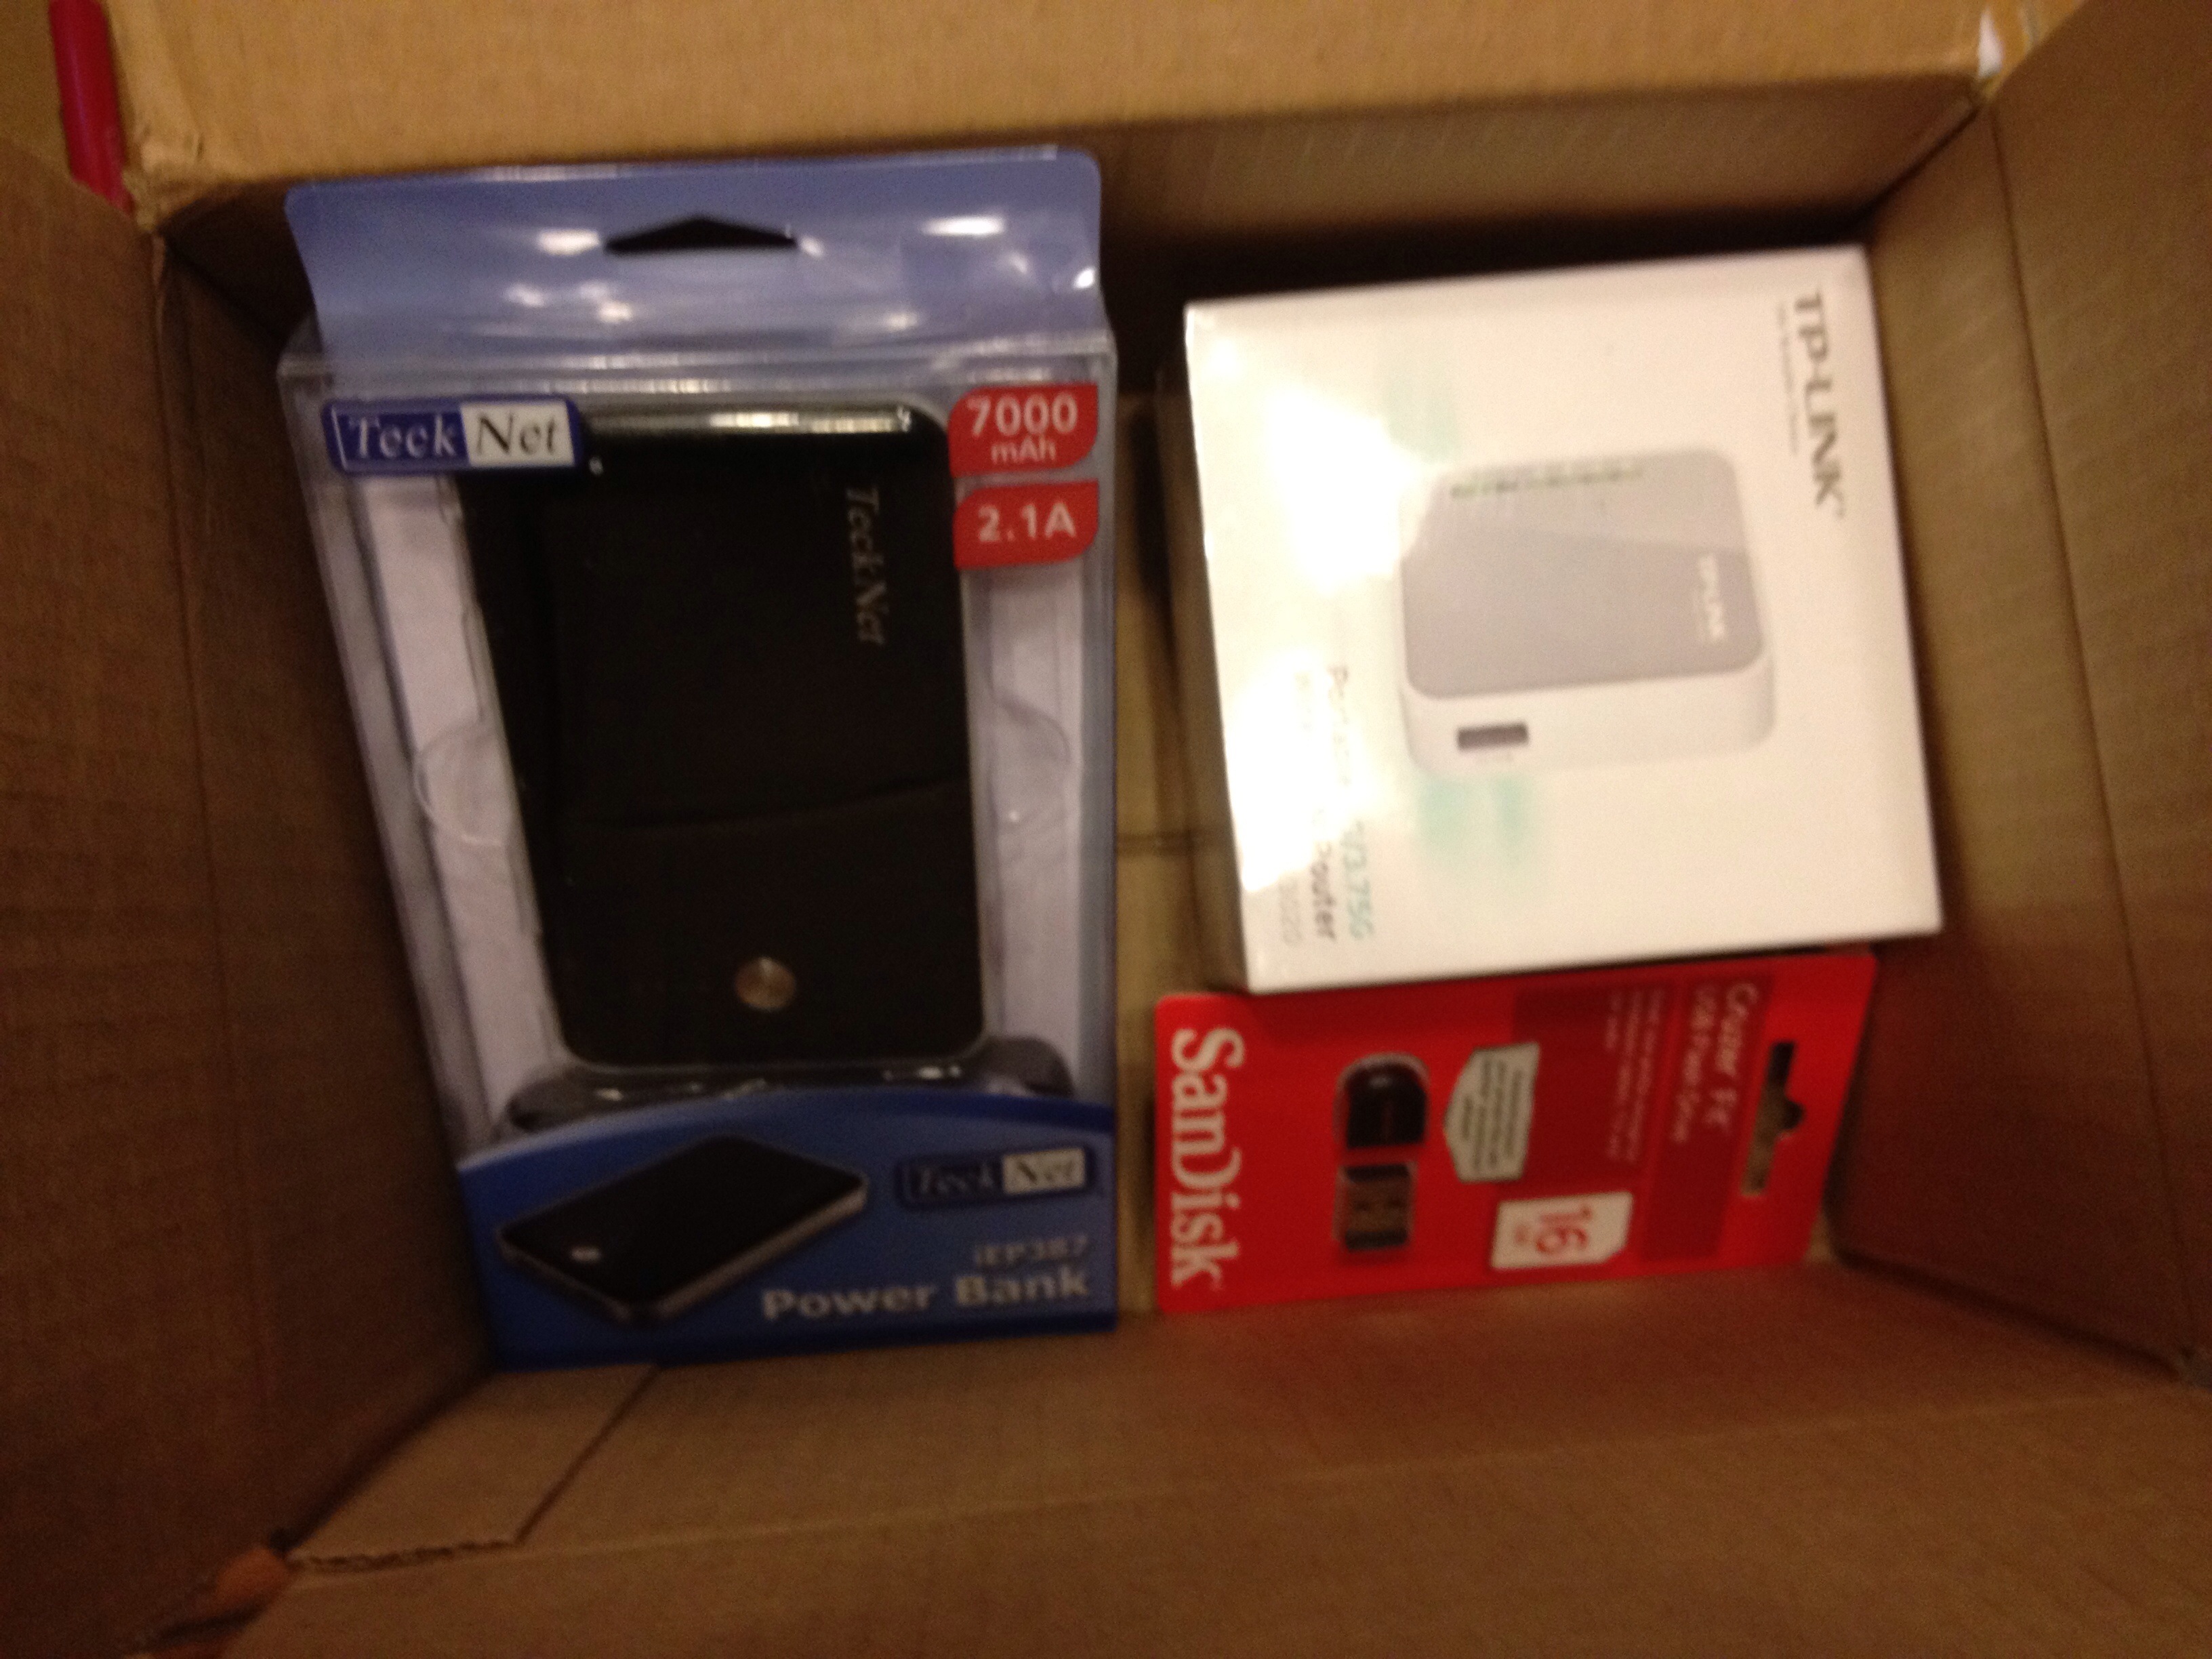
technology, gadget, electronics, piratebox, multimedia, electronic device